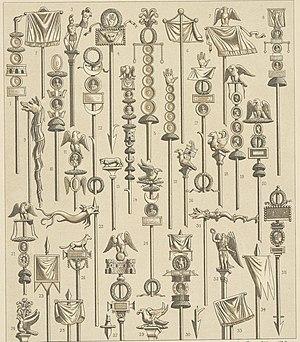
Enseignes militaires / [A. Racinet]